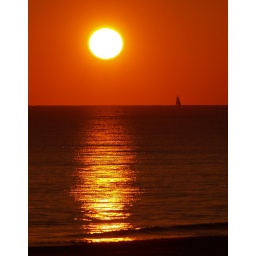
Yacht in red sky